Carnivorous plant

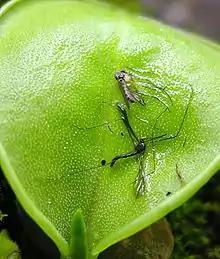
"Pinguicula conzattii" with prey.

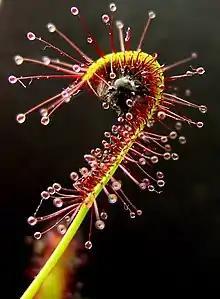
The leaf of a "Drosera capensis" bending in response to the trapping of an insect

The flypaper trap utilises sticky mucilage or glue. The leaf of flypaper traps is studded with mucilage-secreting glands, which may be short (like those of the butterworts), or long and mobile (like those of many sundews). Flypapers have evolved independently at least five times. There is evidence that some clades of flypaper traps have evolved from morphologically more complex traps such as pitchers.